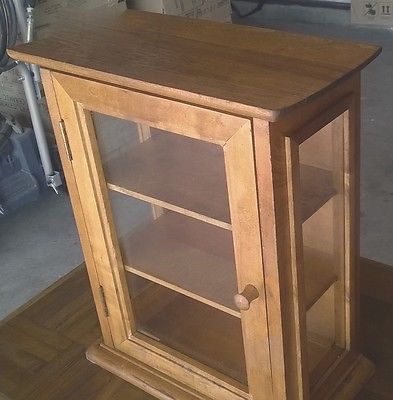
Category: cabinet